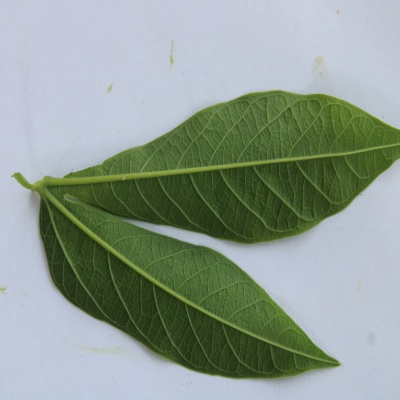
Crop: Cassava
Condition: healthy